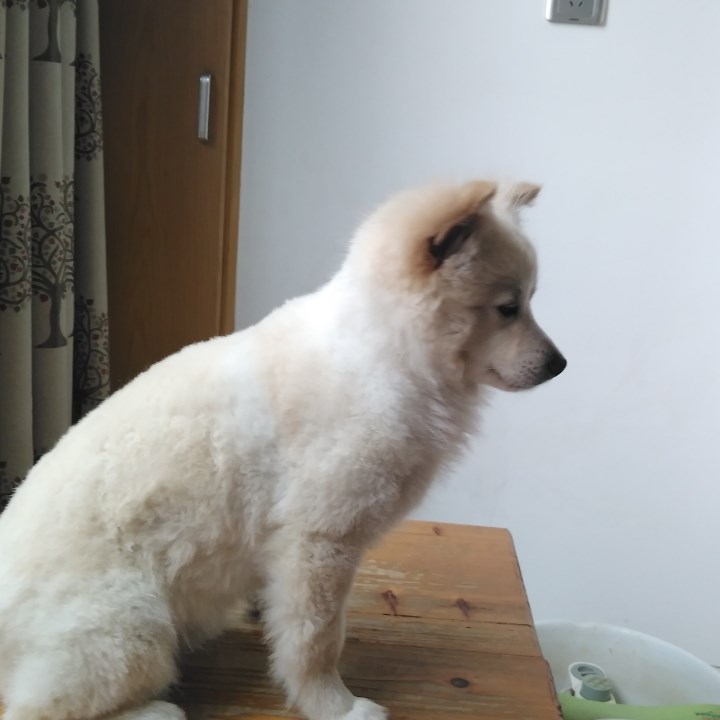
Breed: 253-n000107-Japanese_Spitzes